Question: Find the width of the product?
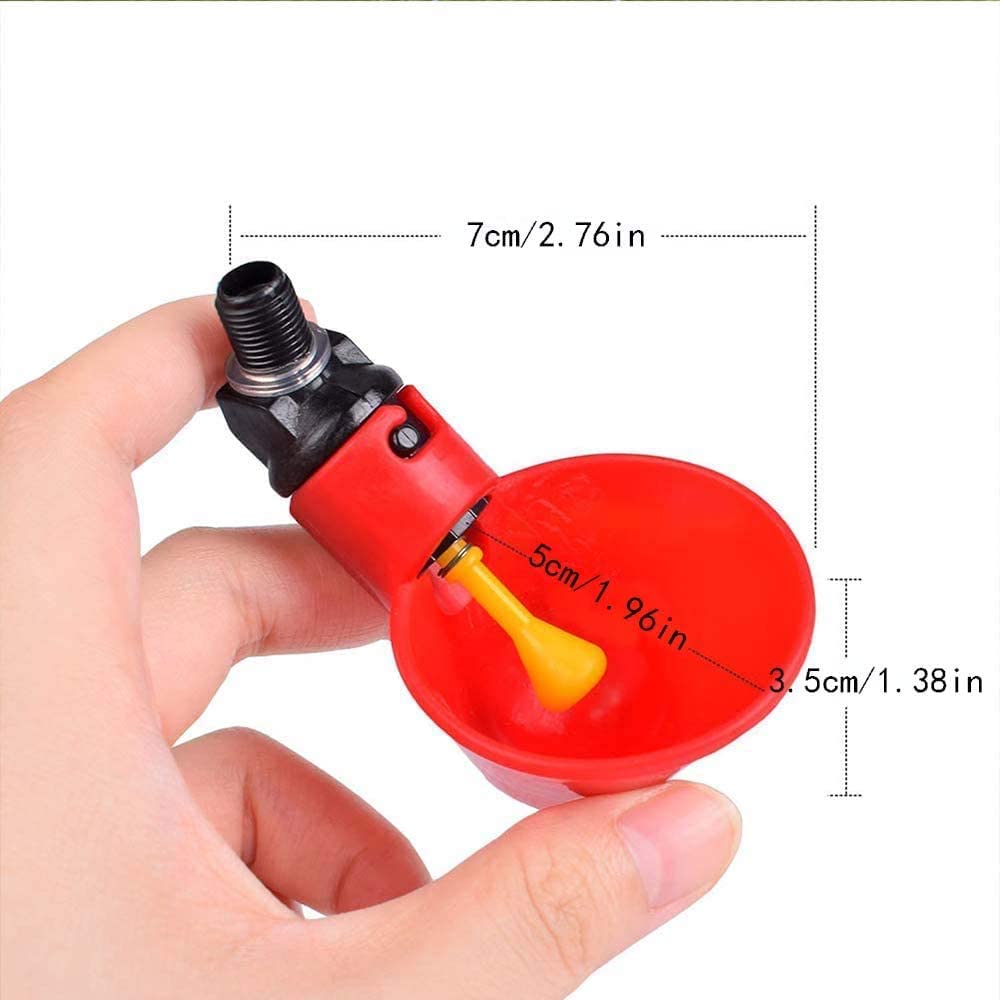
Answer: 7.0 centimetre